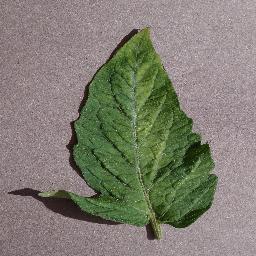
Label: Tomato___Spider_mites Two-spotted_spider_mite